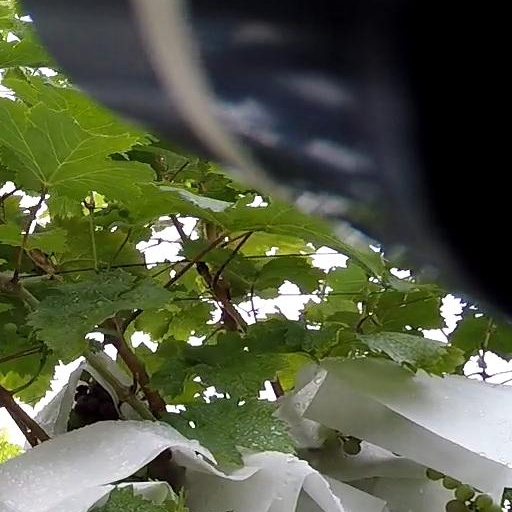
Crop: grape